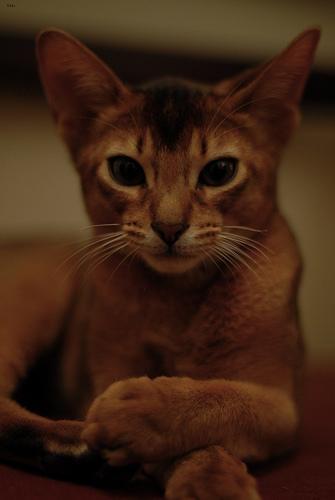
Abyssinian